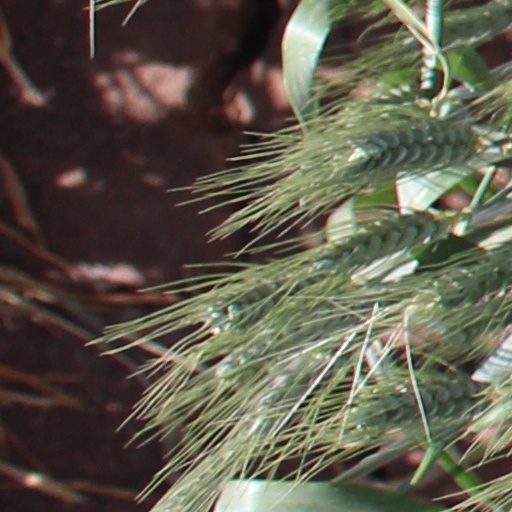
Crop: wheat